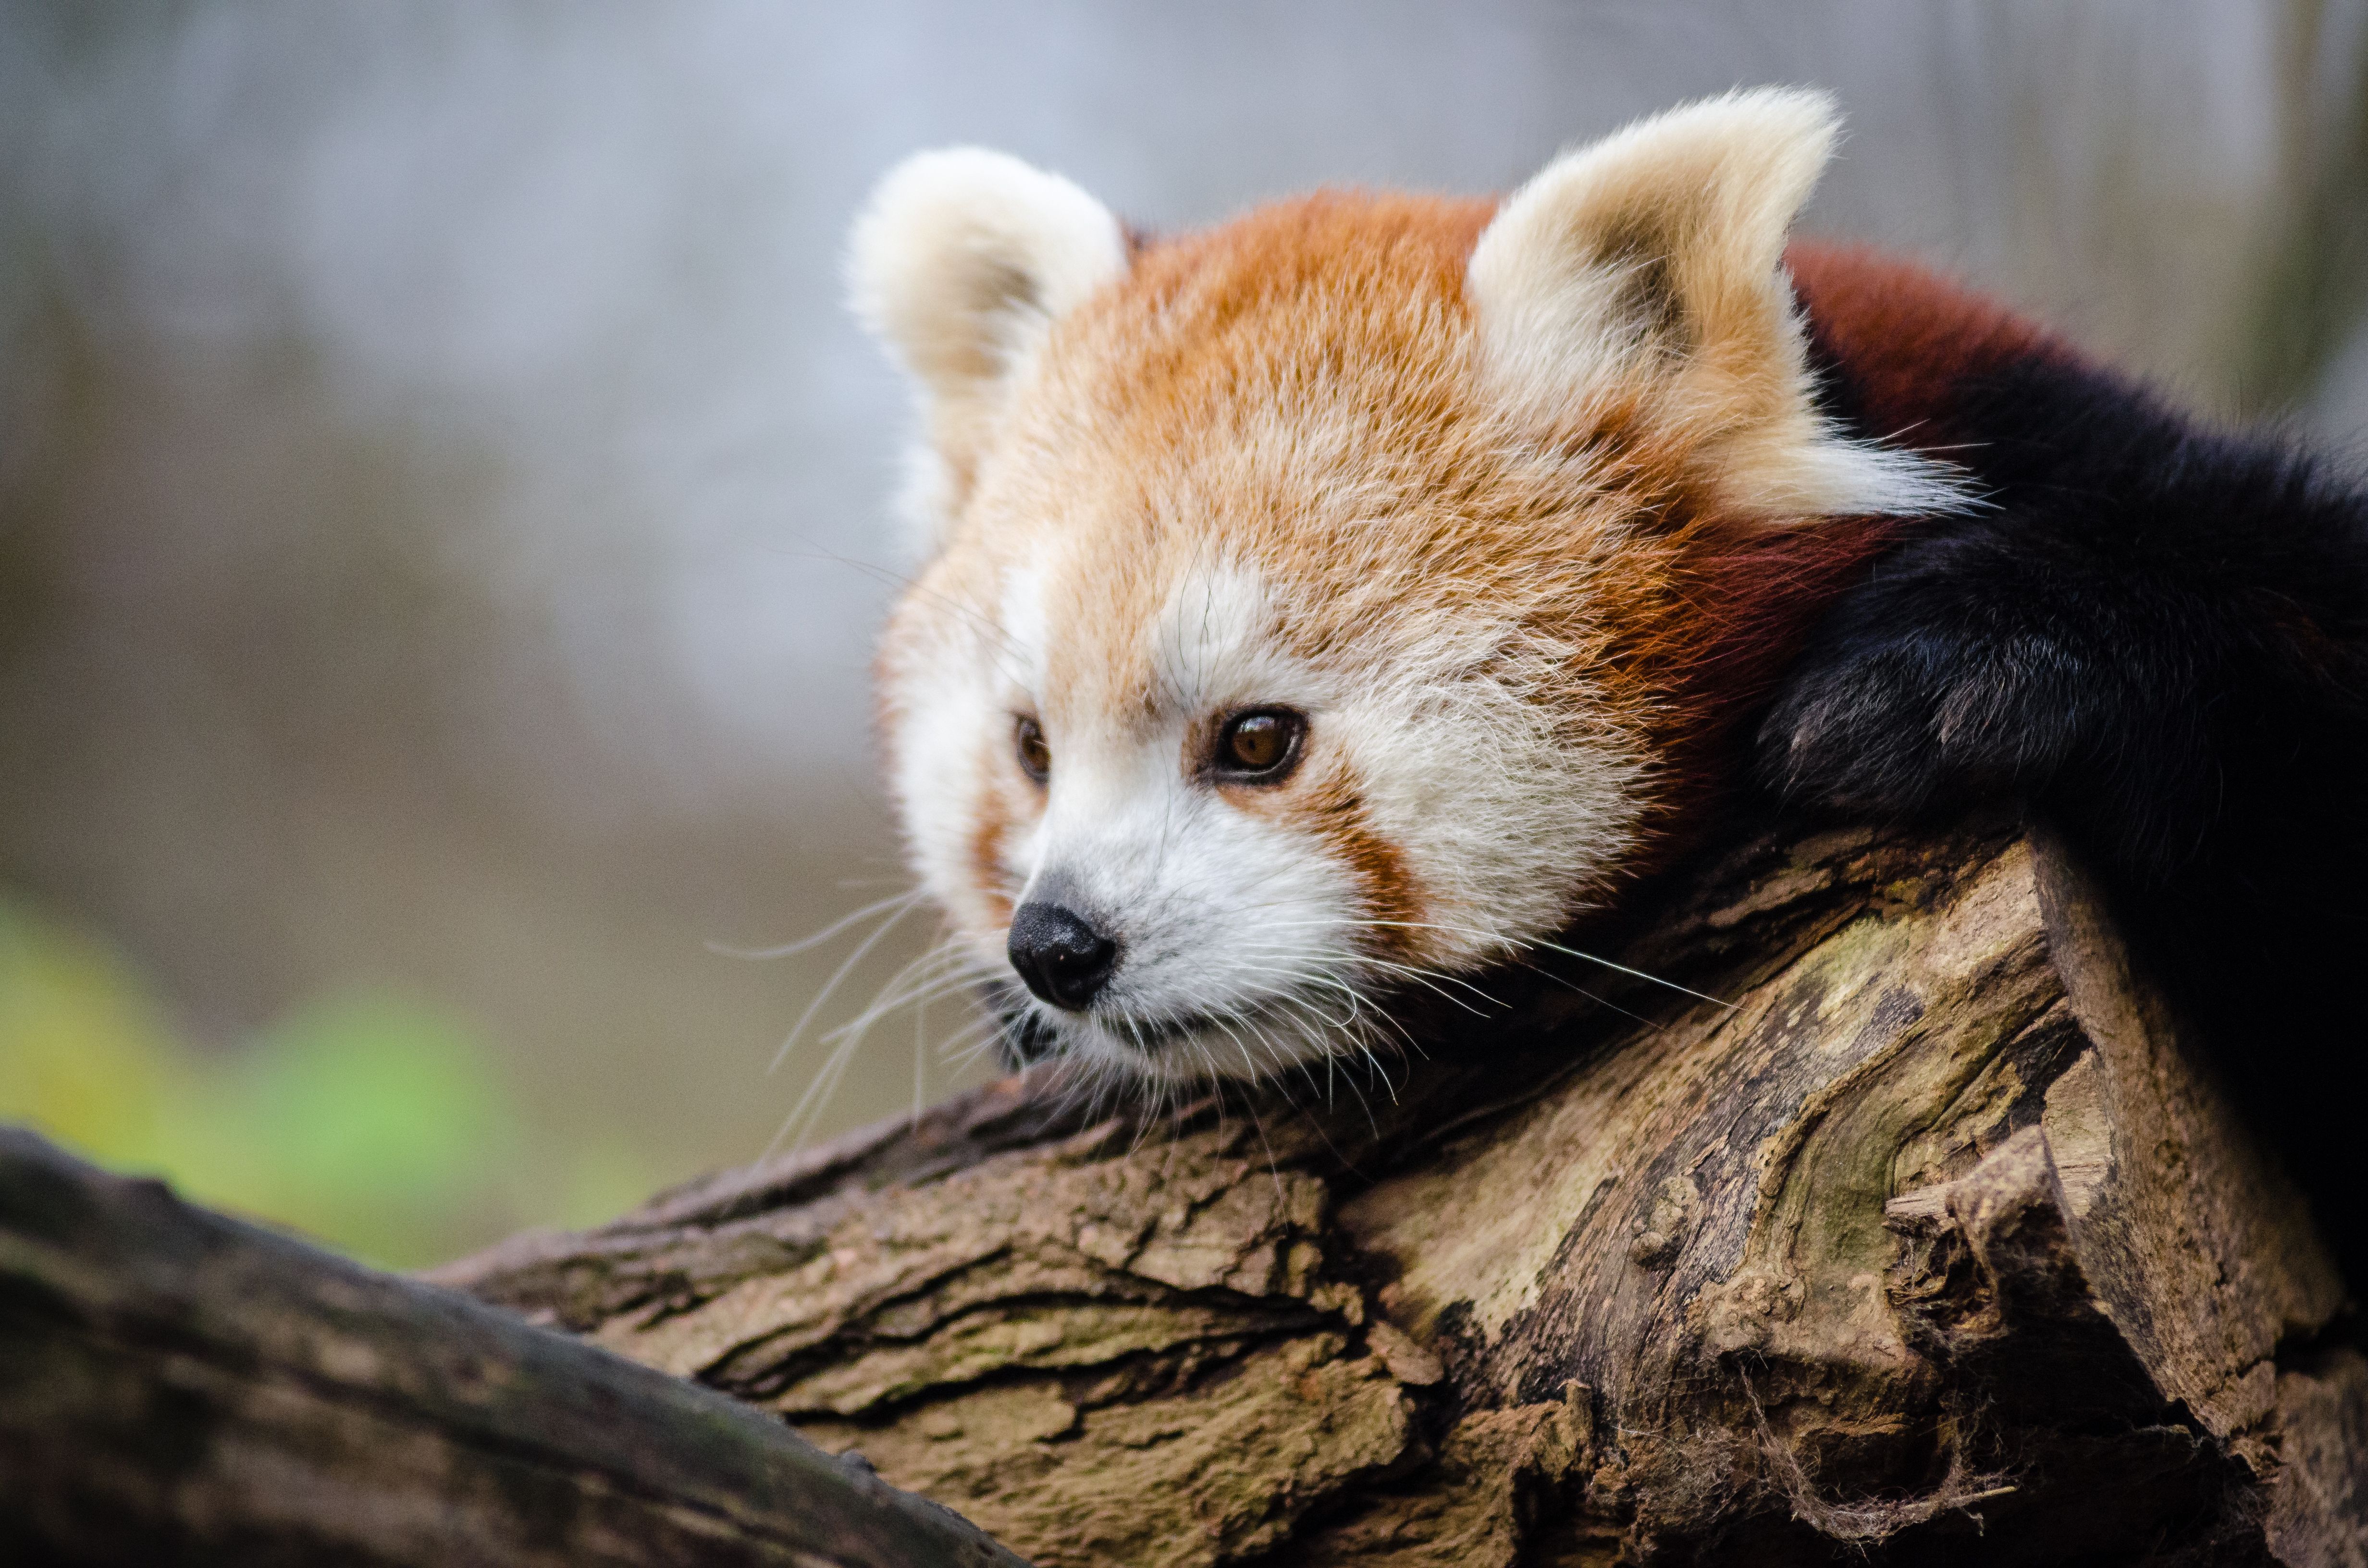
tree, nature, cold, winter, bokeh, vintage, sweet, feet, animal, cute, female, wildlife, zoo, fur, orange, young, green, high, red, foot, mammal, nikon, fauna, red panda, panda, 2015, face, nose, whiskers, paw, tail, animals, ears, endangered, vertebrate, germany, deutschland, natur, paws, tier, iso, fell, gesicht, baum, adorable, bamboo, d7000, roter, kleiner, niedlich, sues, suess, species, bedrohte, tierart, tierpark, weiblich, jungtier, jung, ohren, schwanz, nase, bedroht, ailurus, fulgens, mozilla, firefox, wochenende, weekend, kalt, gr n, sus, carnivoran